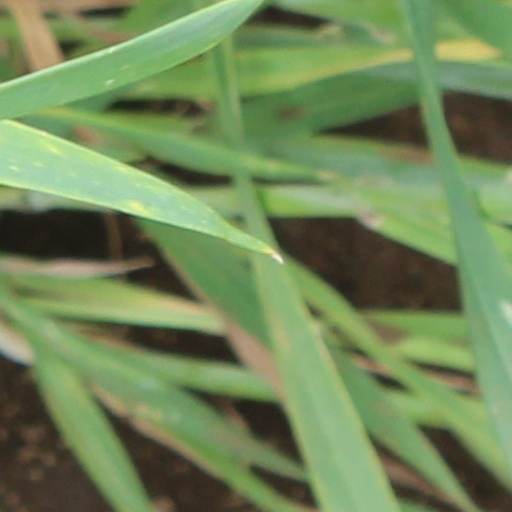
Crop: wheat